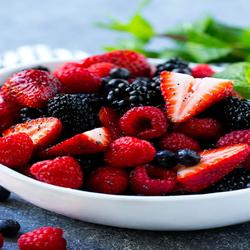
Label: Strawberry